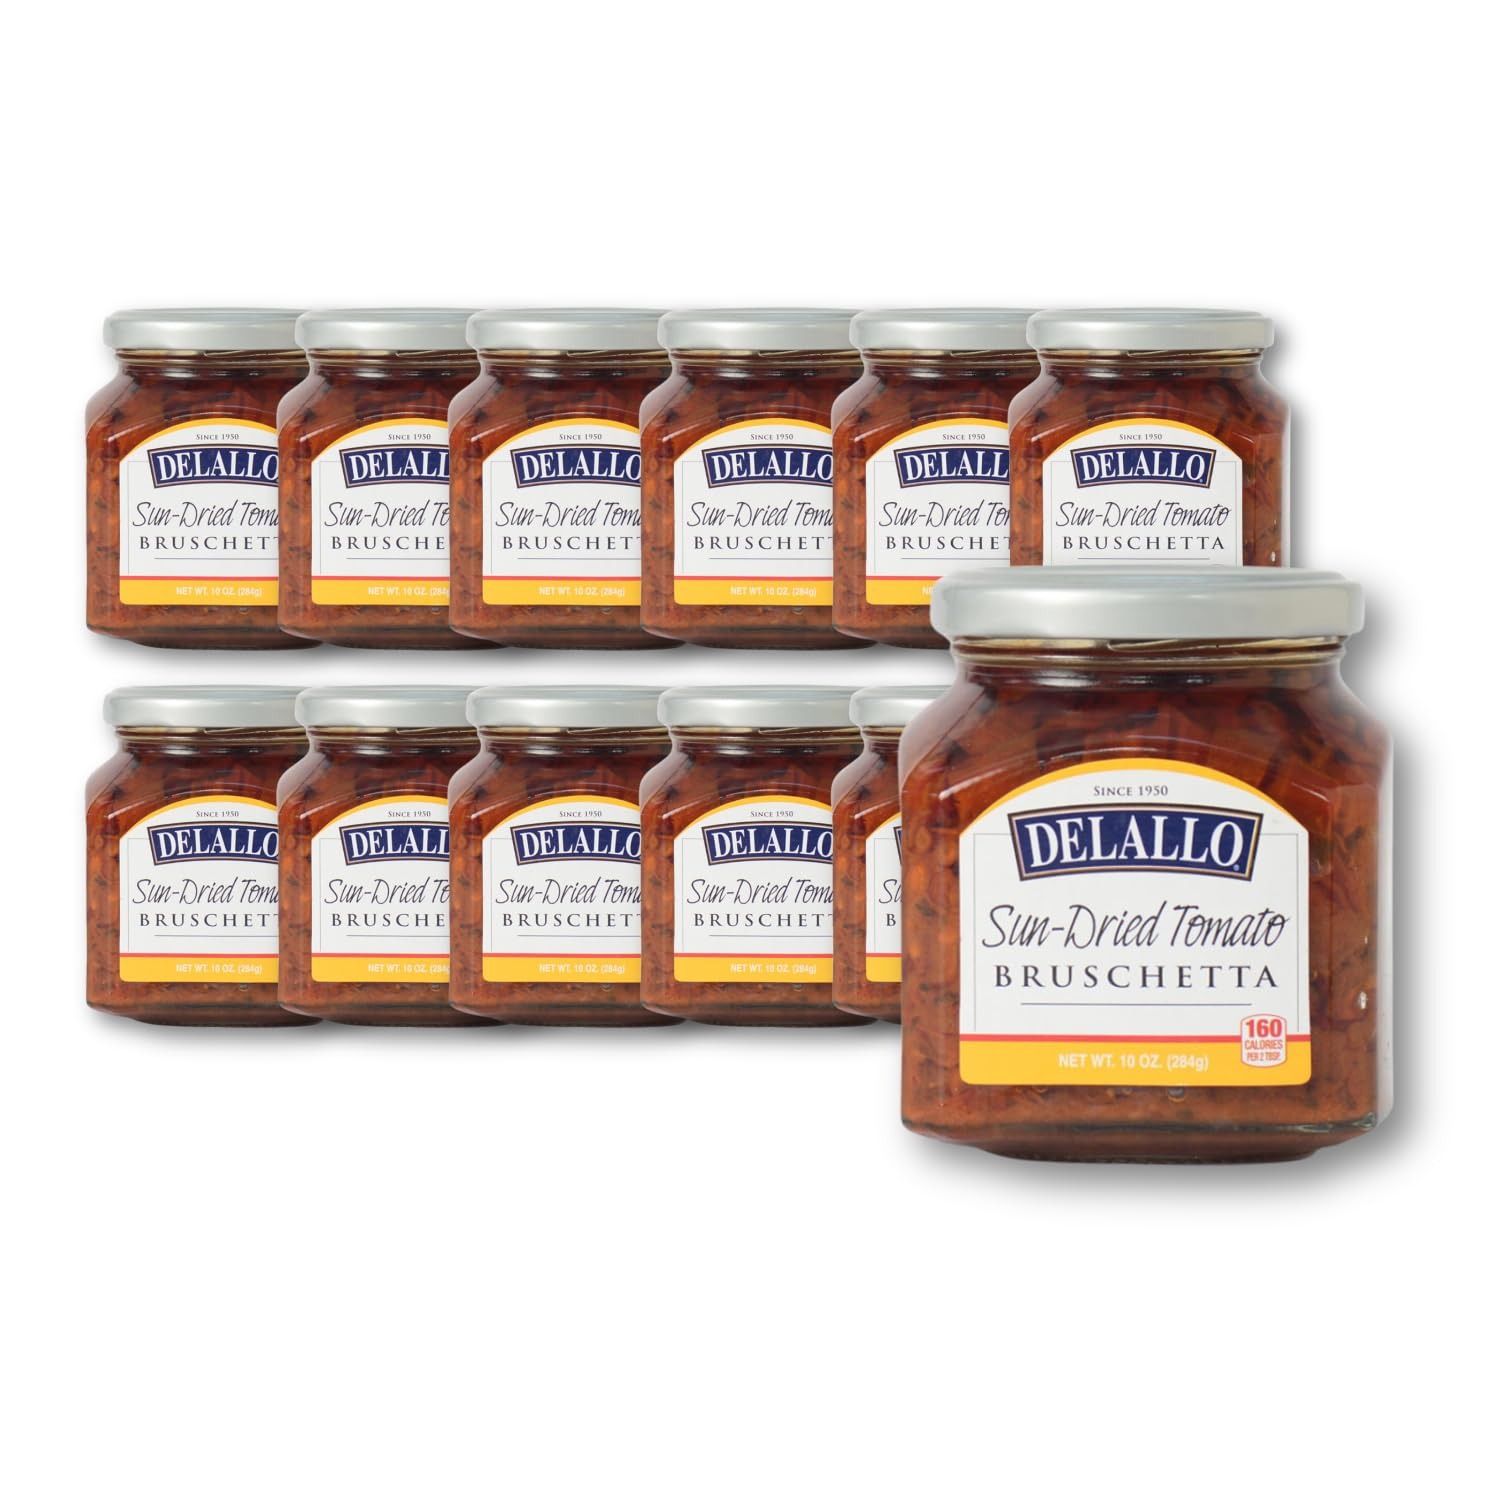
Item Name: DeLallo Sun-Dried Tomato Bruschetta, Gourmet Condiment Spread Made with Extra Virgin Olive Oil, Authentic Italian Recipe, Non-GMO, Kosher, Gluten-Free, 10 oz Jar, (12 Pack)
Bullet Point 1: THE DELALLO DIFFERENCE: At DeLallo, only the freshest ingredients are used. Our sun-dried tomato bruschetta is made with sun-dried tomatoes, hand-picked herbs and vegetables, and olive oil.
Bullet Point 2: GREAT FOR ENTERTAINING: The most classic use of bruschetta is as an appetizer served on toasted slices of bread. It is also a great addition to any antipasti platters, charcuterie, or cheese boards.
Bullet Point 3: SO MANY WAYS TO USE: Sun Dried Tomato Bruschetta is perfect to pair with pasta for an easy weeknight meal. It can also be used as a condiment for sandwiches, sauce for pizza, and baked with chicken and seafood.
Bullet Point 4: ABOUT DELALLO: DeLallo is a 3rd generation family-owned and operated Italian foods company. We have been offering gourmet Italian ingredients for passionate home cooks since 1950.
Product Description: DeLallo Sun Dried Tomato Bruschetta is made with sweet and vibrant sun-dried tomatoes, hand-picked herbs and vegetables and packed with olive oil. We love this as a stunning yet simple appetizer paired with crispy toasts or Italian bread. It is also a great colorful condiment that brings to life a myriad of kitchen creations: sandwiches, salad dressings, omelets, roasted veggies, pasta sauce, grilled meats, seafood, chicken and more!
Value: 120.0
Unit: Ounce

Price: 22.575